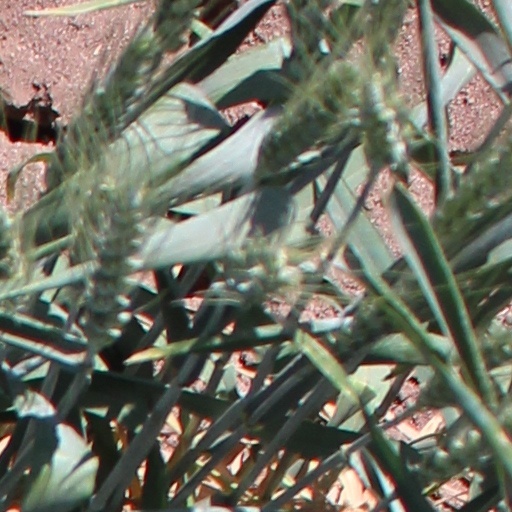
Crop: wheat